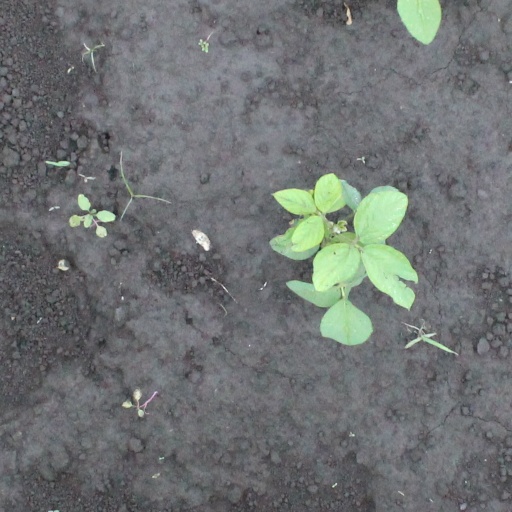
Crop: soybean